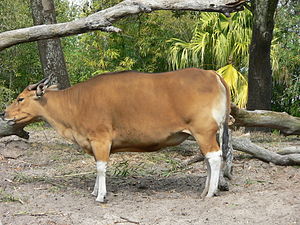
Egentlige okser
Banteng (Bos javanicus)
Banteng (Bos javanicus)
Egentlige okser er en slægt af skedehornede, der omfatter vilde og domesticerede arter af kvæg. Slægten kan inddeles i fire underslægter: Bos, Bibos, Novibos og Poephagus, men opdelingen er omstridt. Der findes fem uddøde arter af slægten, men antallet kan øges til syv, hvis de domesticerede varianter regnes som selvstændige arter, og ni, hvis den tæt forbundne slægt Bison regnes med. Moderne kvægarter menes at nedstamme fra den uddøde urokse.